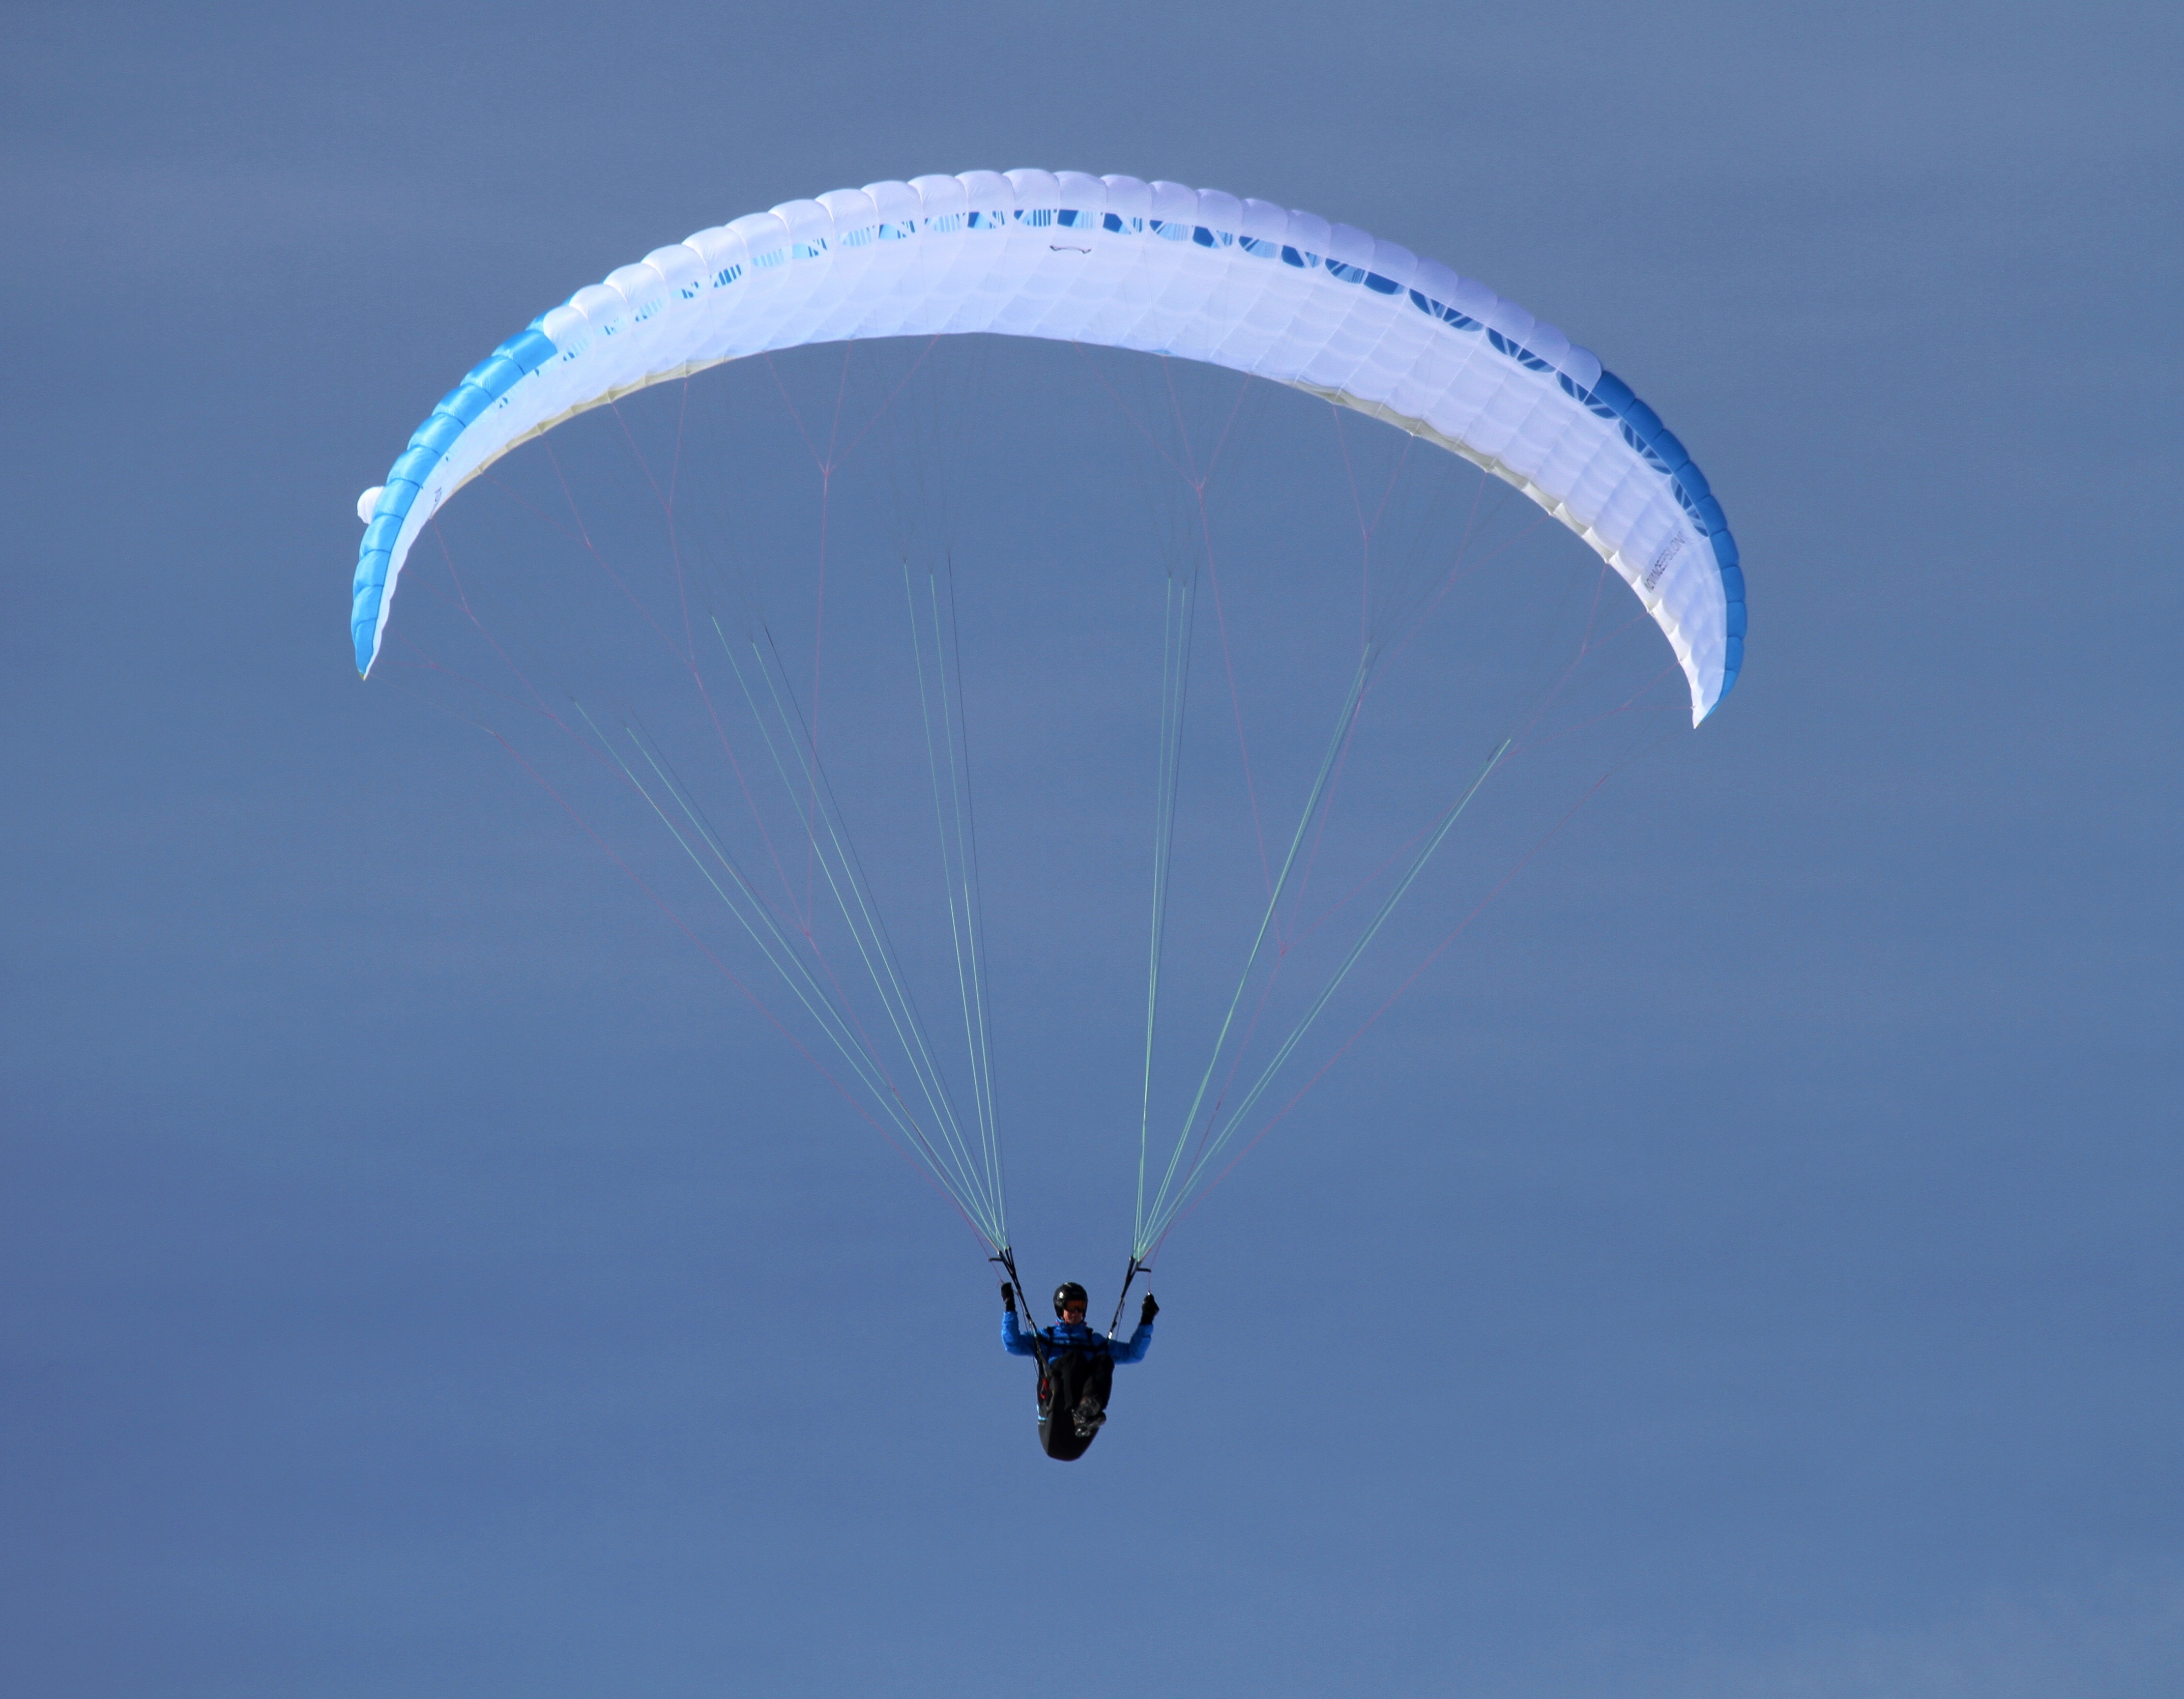
screen, man, person, wing, sky, sport, fly, human, blue, extreme sport, parachute, paragliding, paraglider, pilot, sports, drag, parachuting, air sports, pull up, atmosphere of earth, windsports, floating sailing